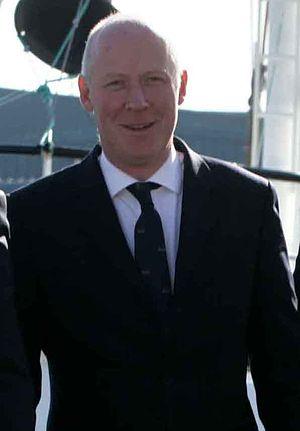
Jonathan Rowland Shaw, né le 3 juin 1966 à Chatham, dans le Kent est un homme politique britannique, membre du Parti travailliste, qui a été Membre du Parlement britannique pour la circonscription de Chatham et Aylesford de 1997 à 2010. Au gouvernement britannique, il a également été ministre chargé des personnes handicapées de 2008 à 2010.
La circonscription de Chatham and Aylesford est une circonscription parlementaire britannique. Située dans le Kent, elle s'étend de la ville de Chatham au village d'Aylesford. Elle a été créée en 1997.